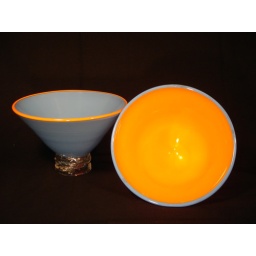
Orange and sky blue overlays and lips, 8&amp;quot; dia - $60 in stock